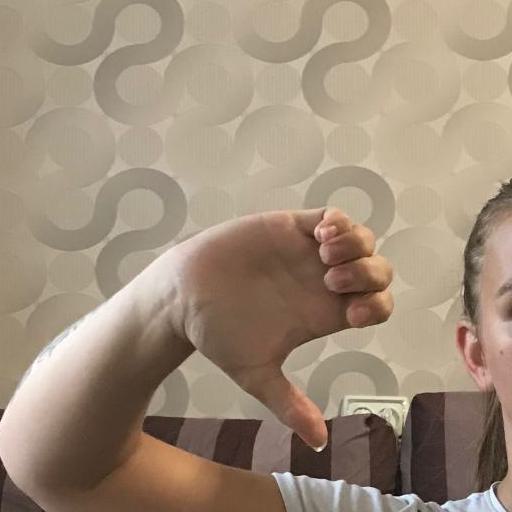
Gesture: dislike